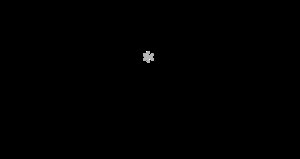
Terbutalin
Terbutalins kemiske struktur
Terbutalin-sulfat er det virksomme stof i AstraZenecas medikament Bricanyl®, der anvendes mod vejrtrækningsproblemer som følge af astma. Stoffet er bronkieudvidende, og virker ved overvejende at stimulere β₂-receptorer. Terbutalin anvendes endvidere i vehæmmende medikamenter.